Château Miranda

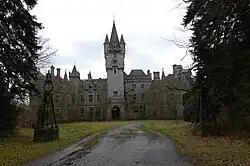
General view of Château Miranda before demolition began in October 2016

Château Miranda, also known as Château de Noisy was a 19th-century neo-Gothic castle in Celles, province of Namur, Wallonia, Belgium, in the region of the Ardennes. Demolition of the château began in October 2016 and was completed by October 2017.